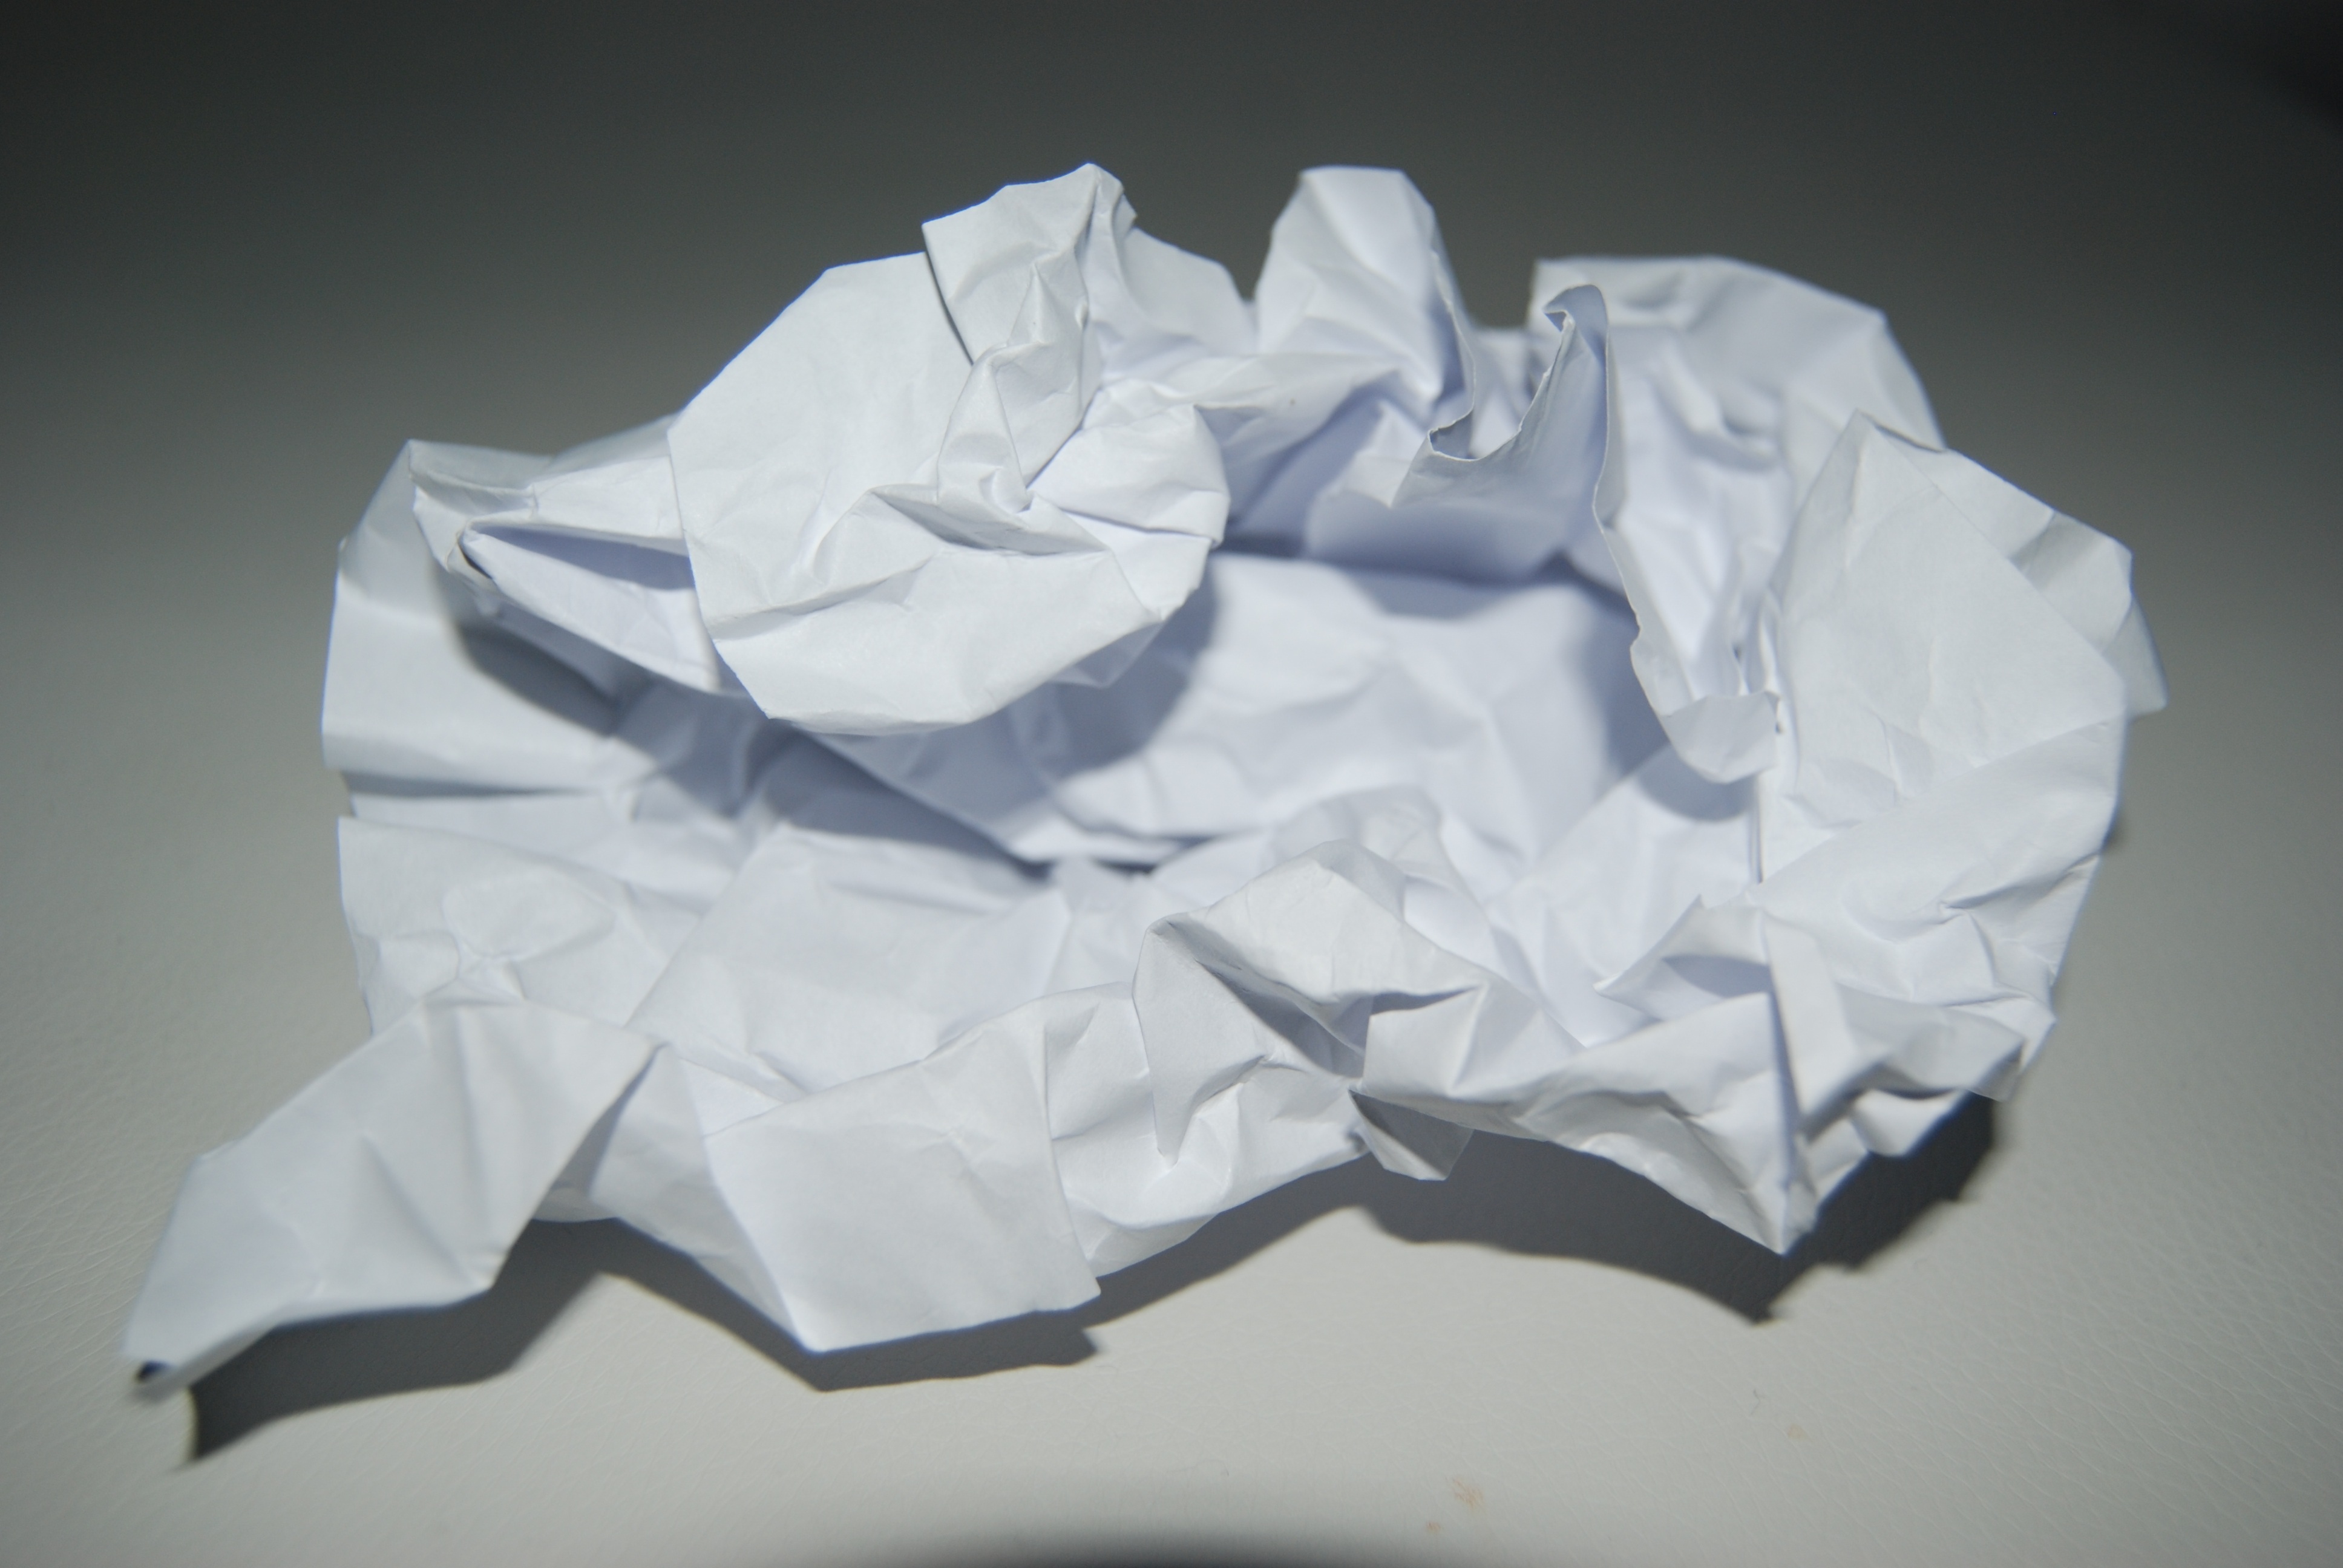
white, wheel, leaf, flower, petal, paper, close, material, product, art, stationery, origami, crumpled, crumples, art paper, origami paper